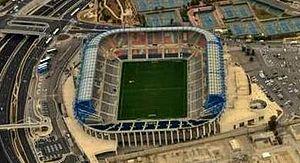
Le stade Teddy est un stade de football basé à Jérusalem, en Israel. Il porte le nom de l'ancien maire de la ville, Teddy Kollek qui été en poste à l'époque de sa construction et a été l'un des défenseurs du projet. Trois équipes de football utilisent actuellement le stade, le Beitar Jérusalem, l'Hapoël Jérusalem et l'Hapoël Katamon Jérusalem.